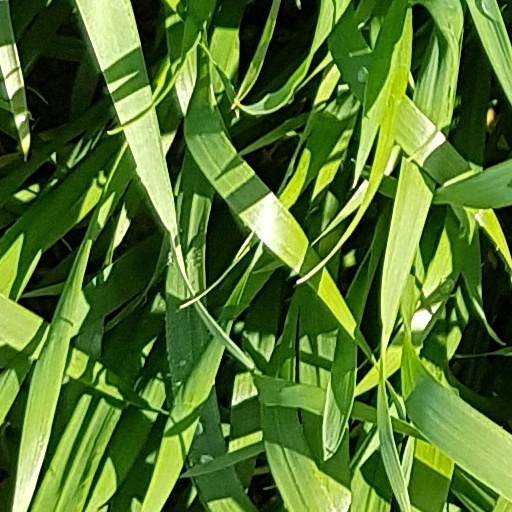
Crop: wheat